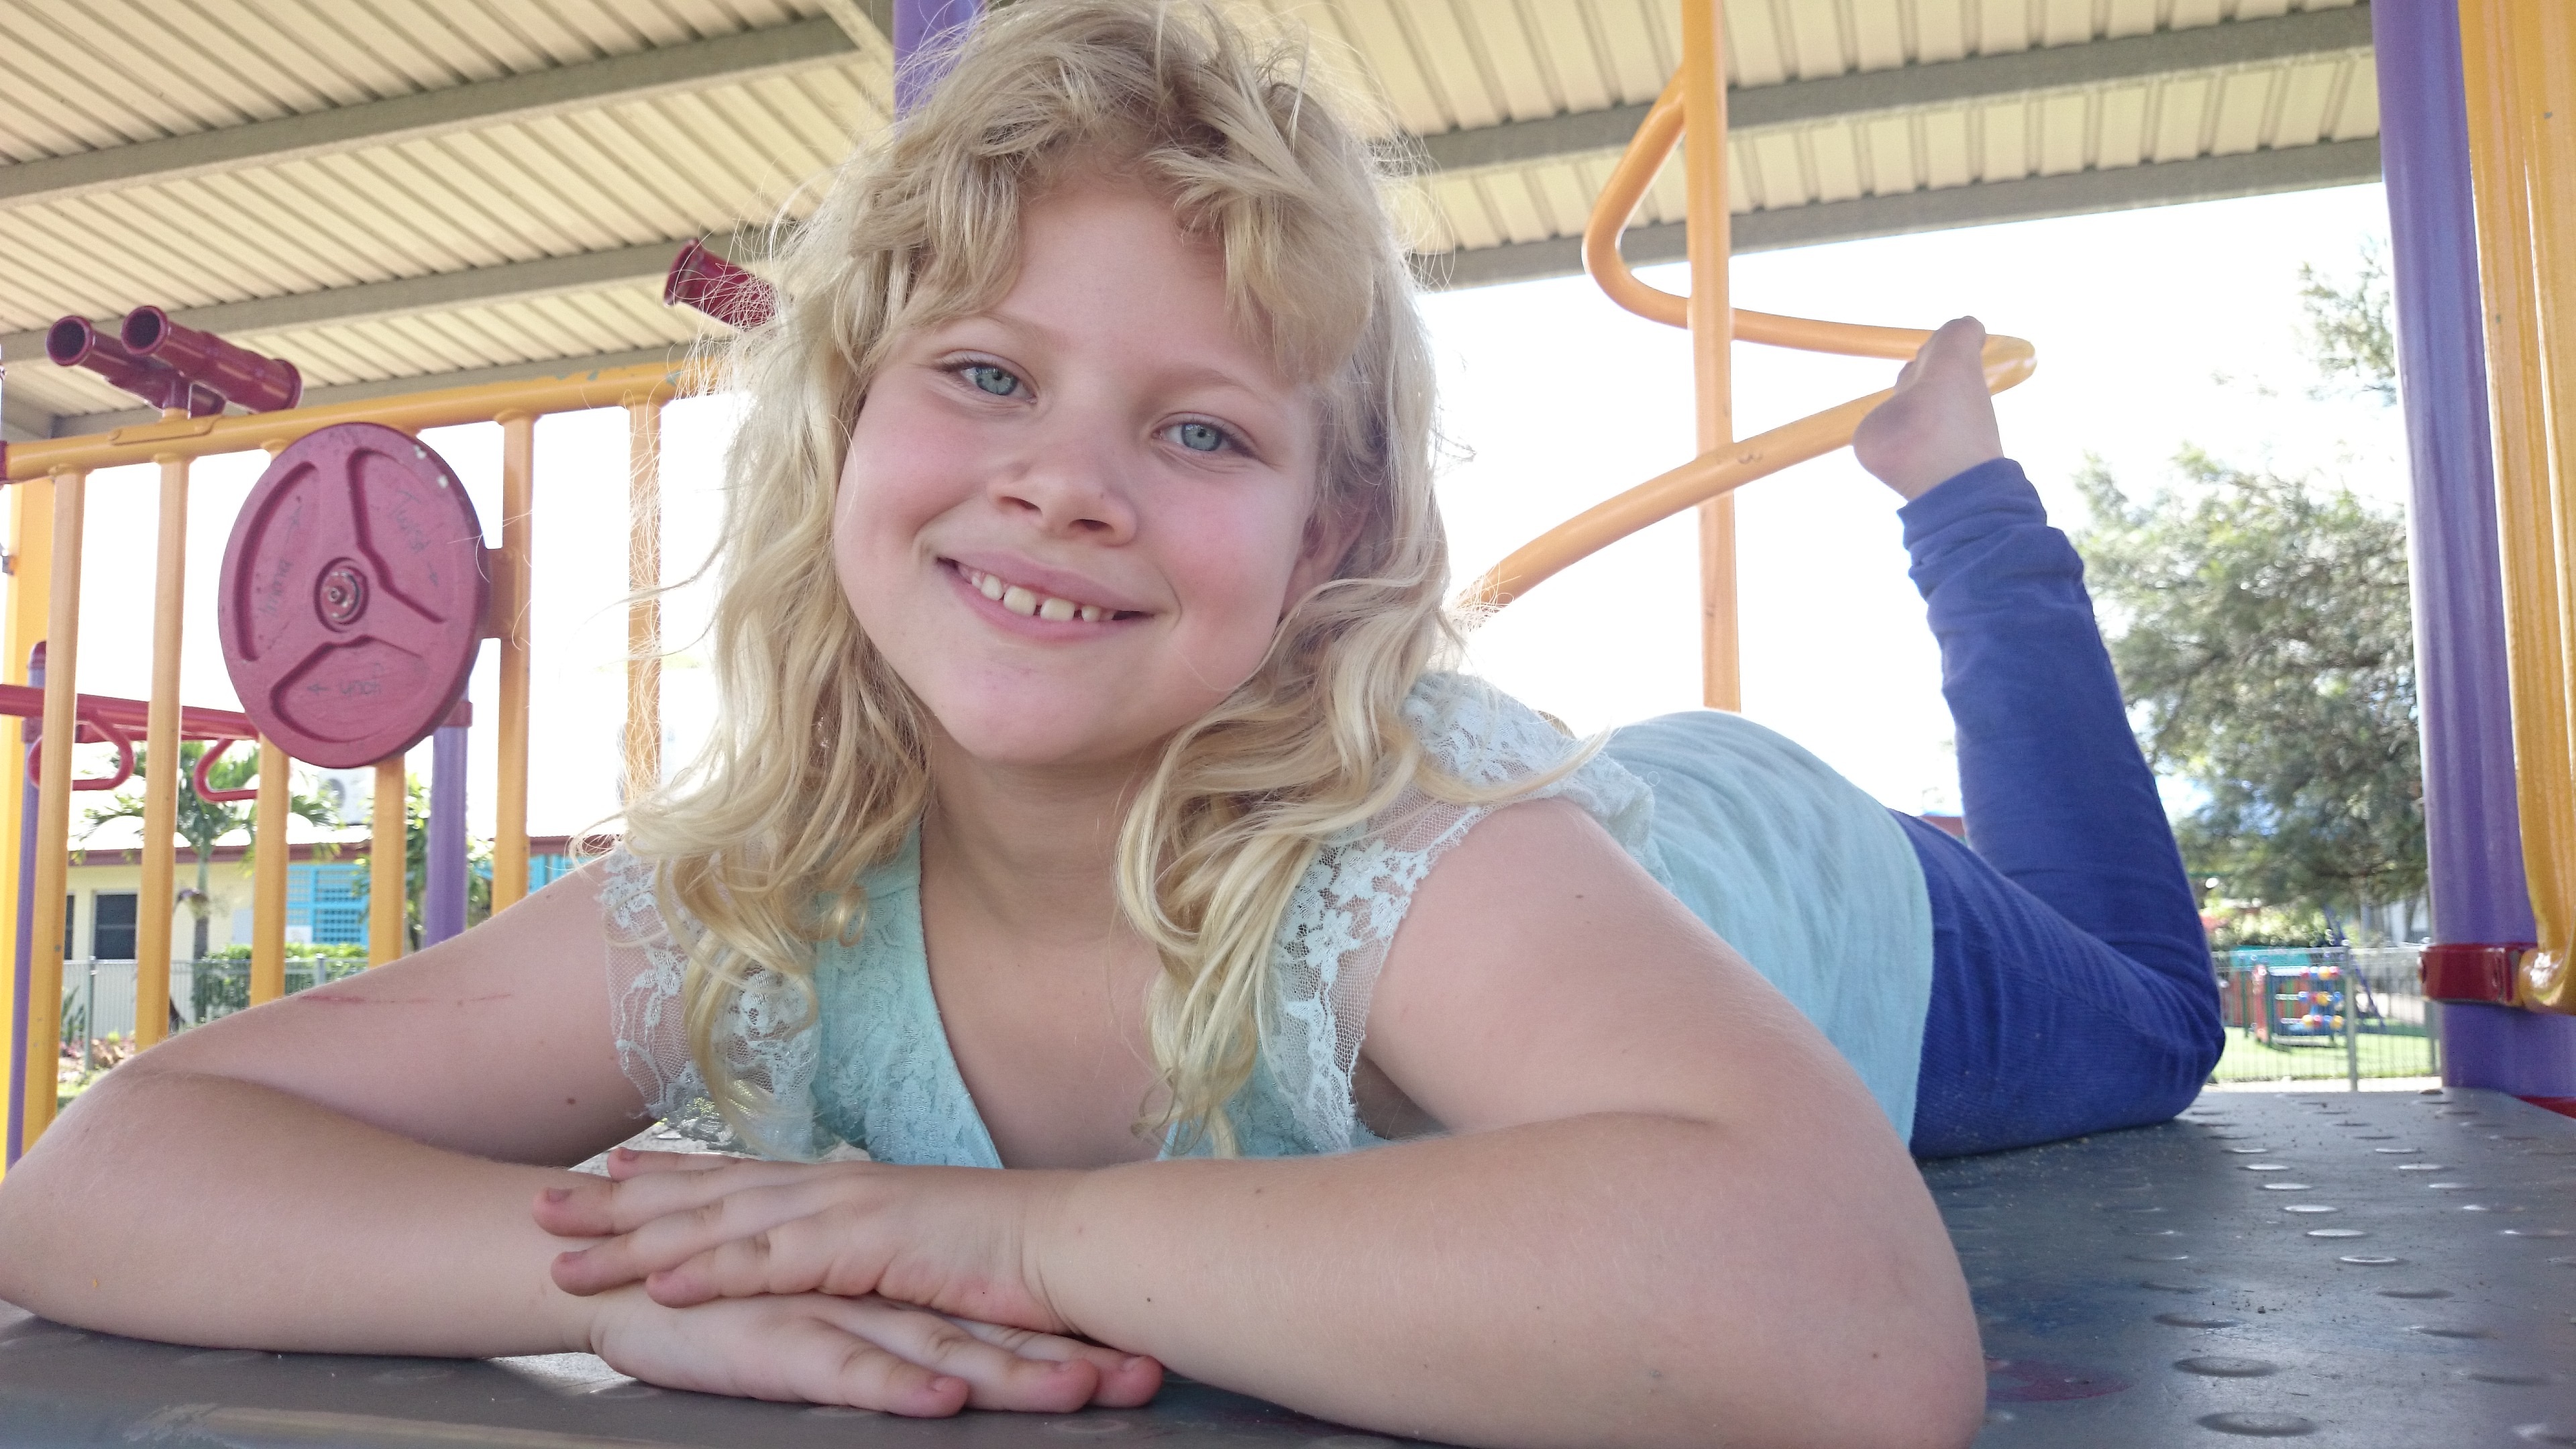
person, people, girl, hair, kid, cute, looking, female, portrait, young, youth, child, human, blue, lifestyle, healthy, blonde, childhood, smiling, smile, cheerful, face, eyes, one, happy, happiness, playground, little, skin, joy, expression, day, pretty, human positions, physical fitness